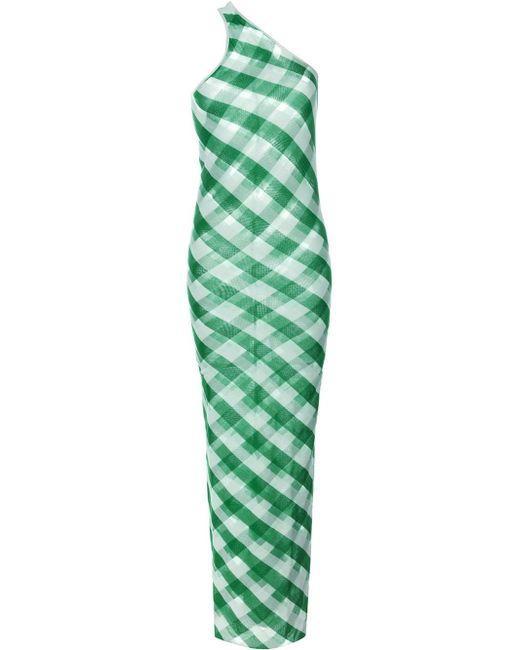
Stilvolles grün-weißes Kleid mit Karomuster